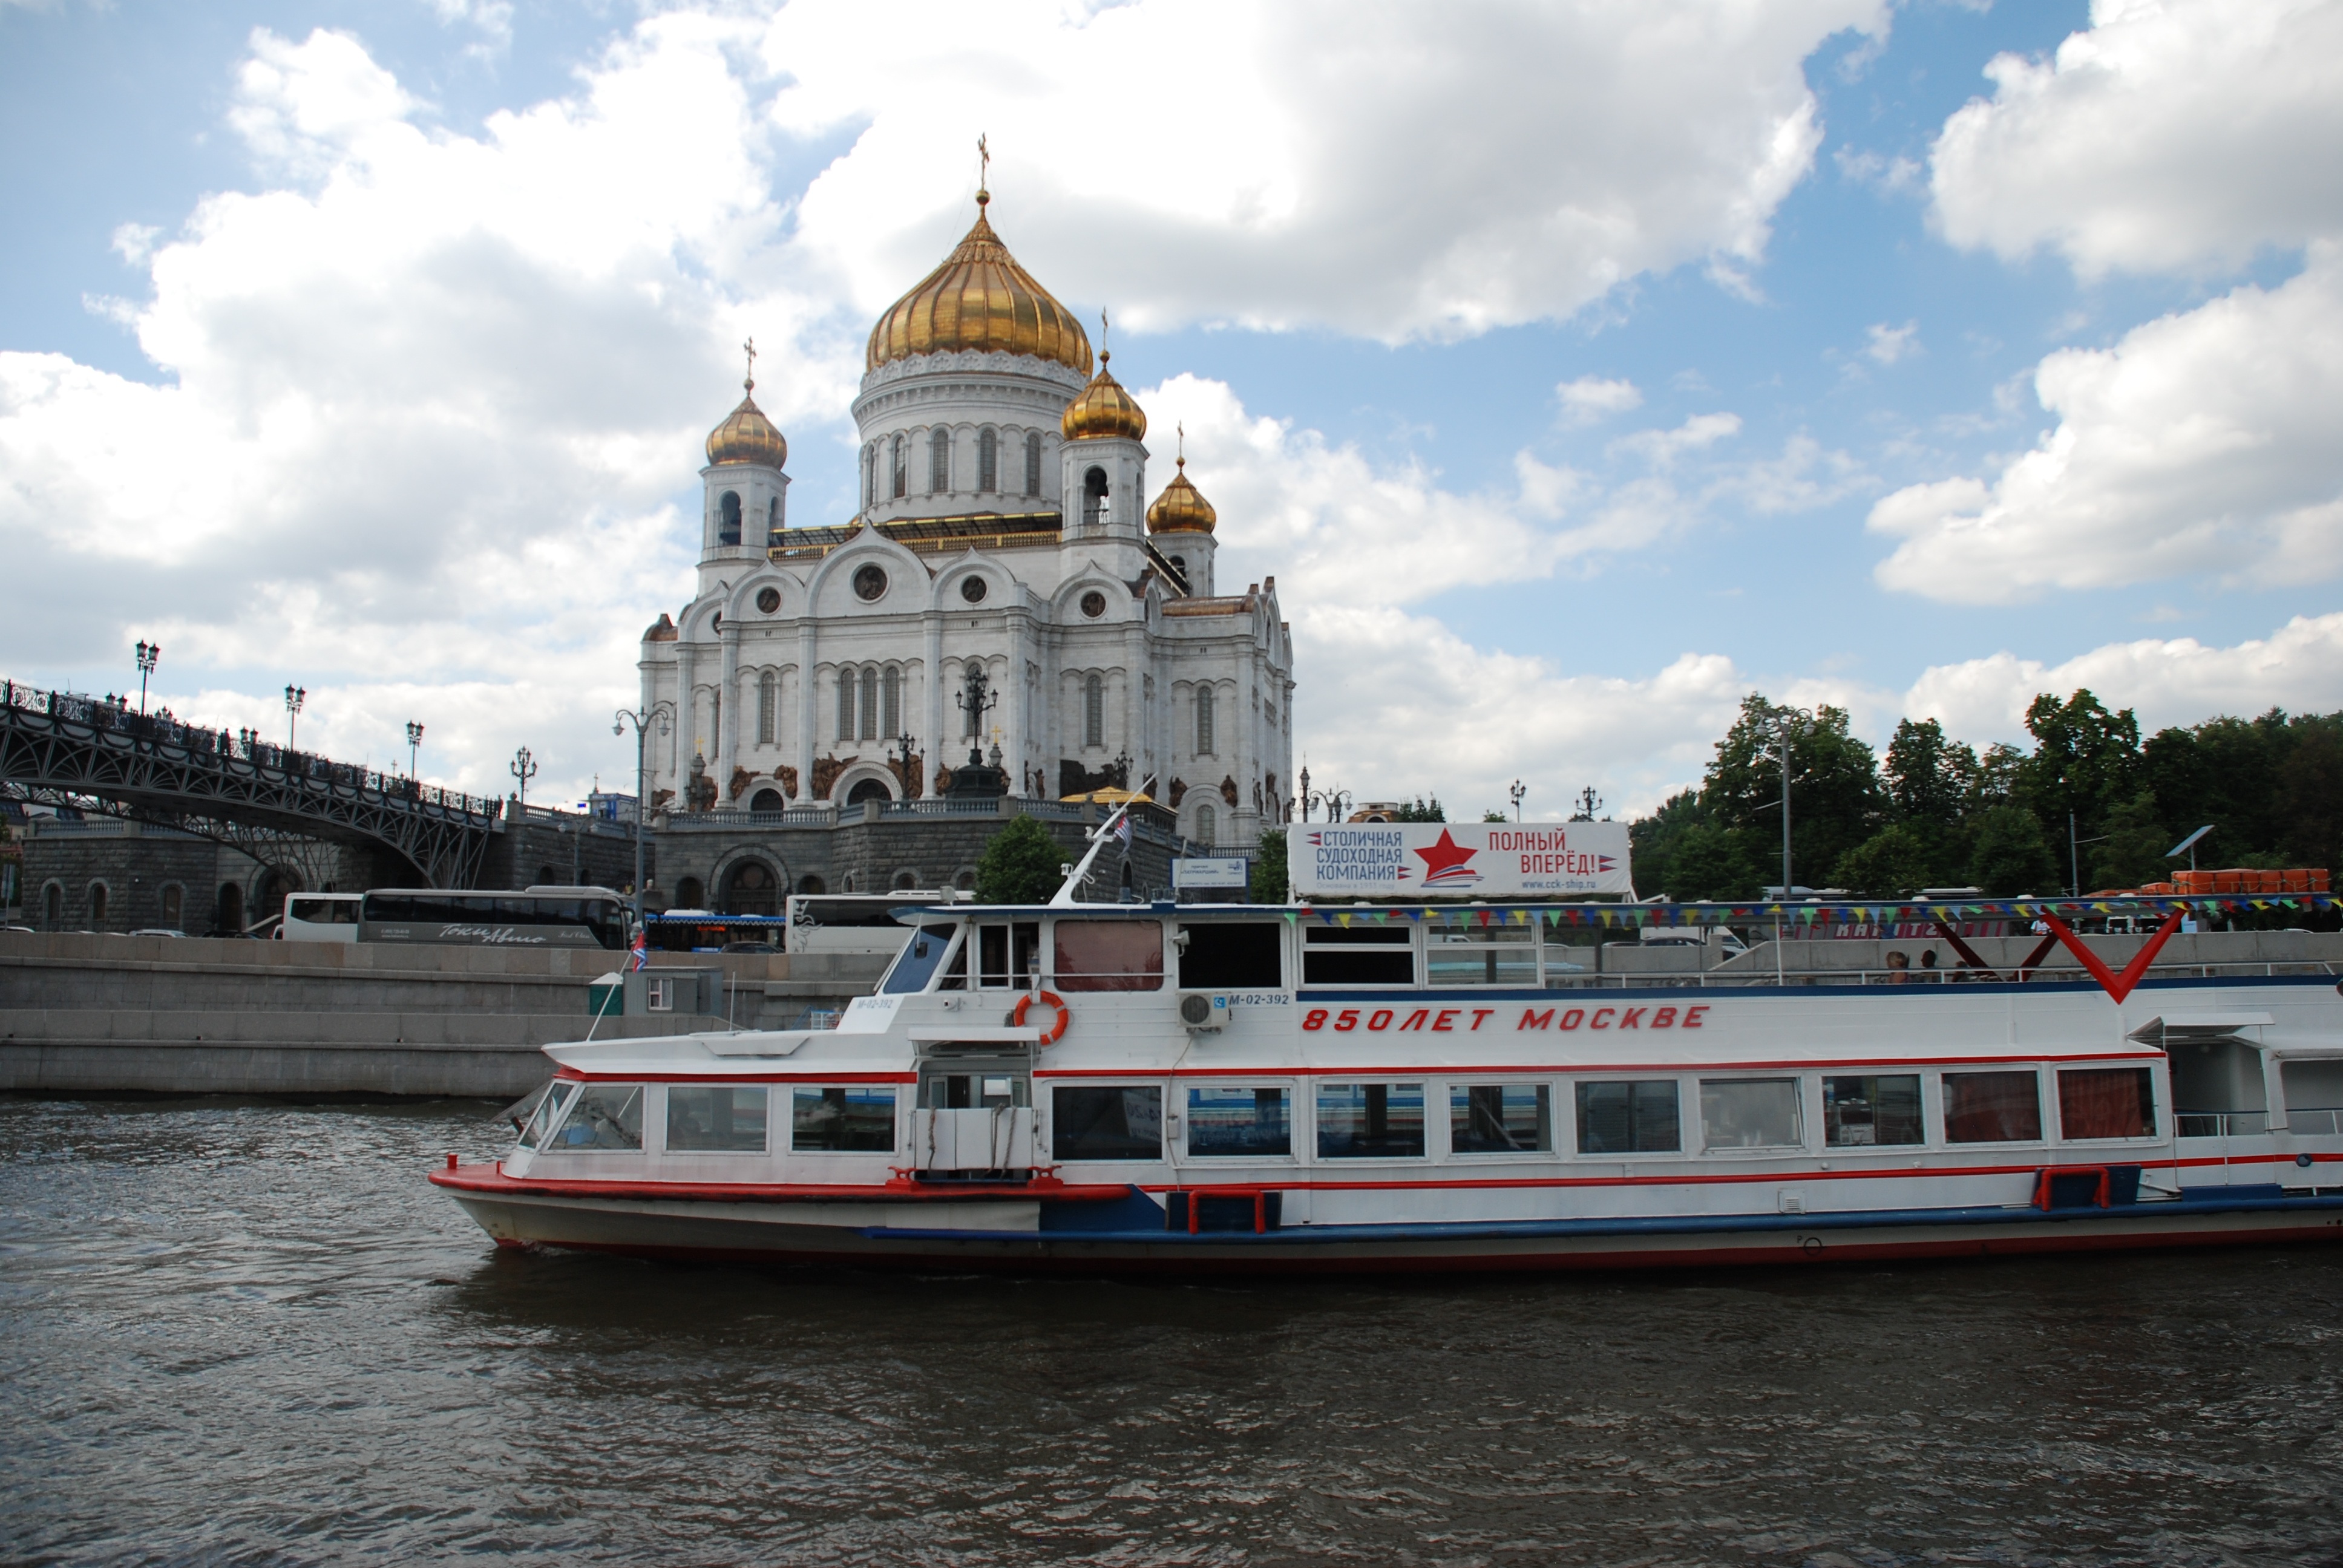
sea, boat, river, ship, travel, vehicle, tourism, waterway, ferry, temple, moscow, russia, watercraft, motor ship, passenger ship, christ the savior cathedral, the moscow river